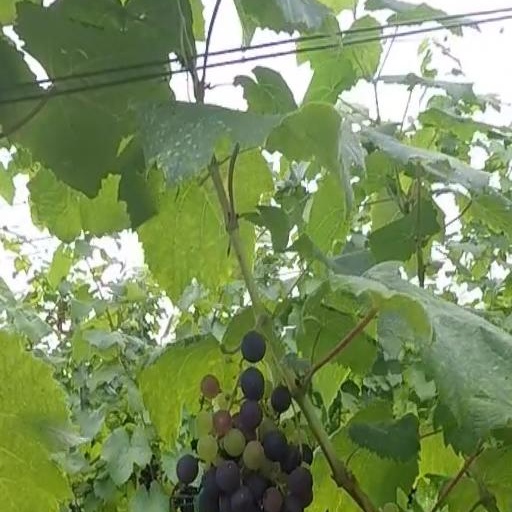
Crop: grape